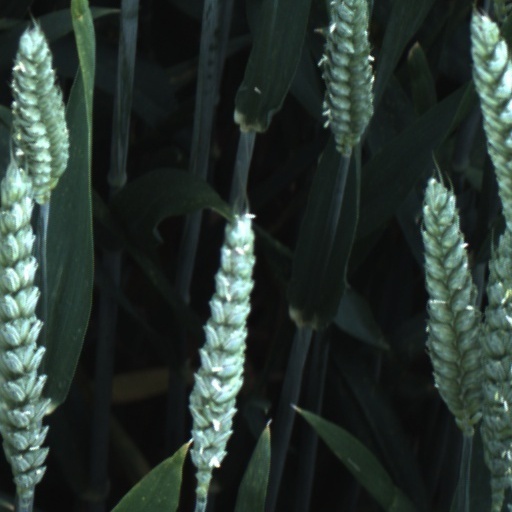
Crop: wheat